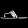
Label: Sandal